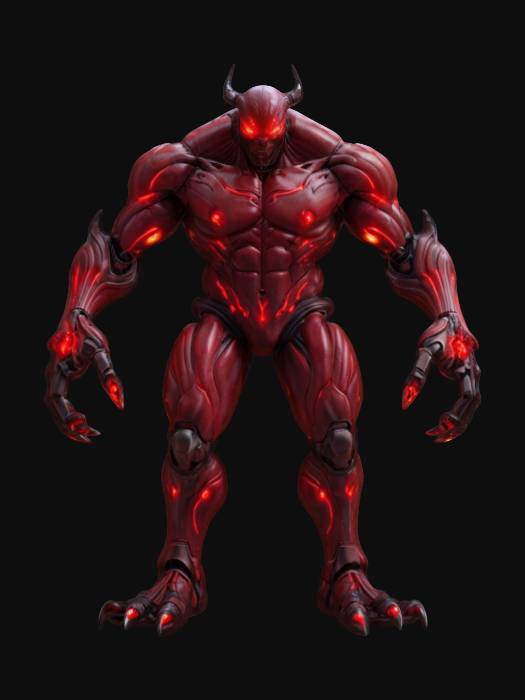
미적 점수 (1~10점): 6